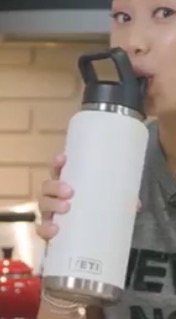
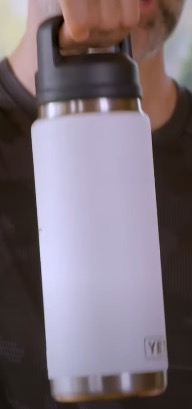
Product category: misc
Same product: yes